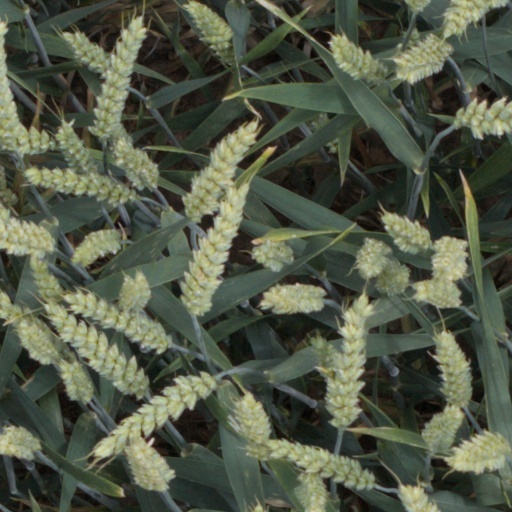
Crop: wheat